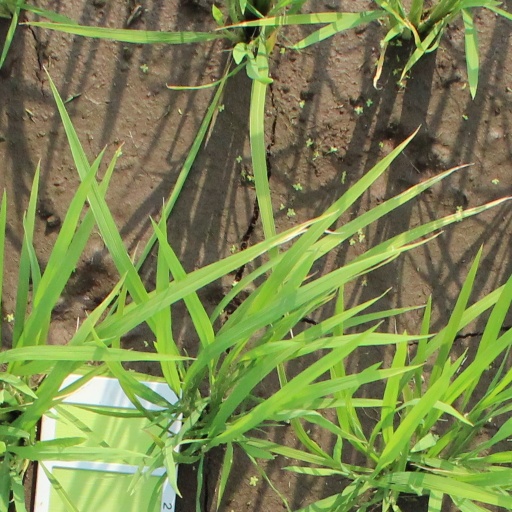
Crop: rice